Firefly (mobile phone)

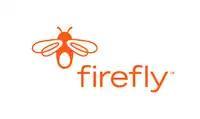
The Firefly logo

The address book button has up to 20 phone numbers in it. These are to be programmed in by the guardian/parent, who knows a PIN which is intended to keep the child from changing the numbers. In this way, parents control who their kids are calling. The phone also offers a call screening option which, when activated only allows the numbers that are in the phone's memory to call that phone.